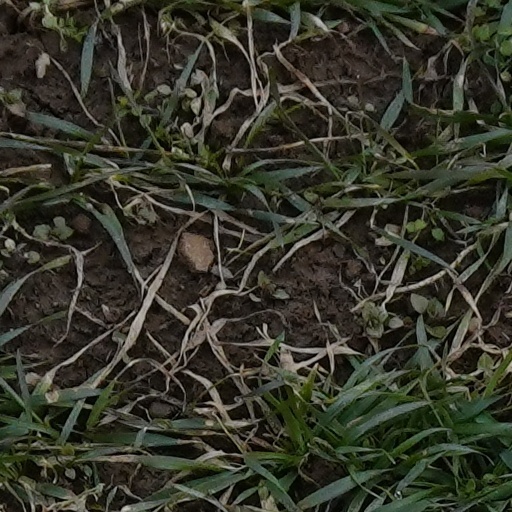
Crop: wheat